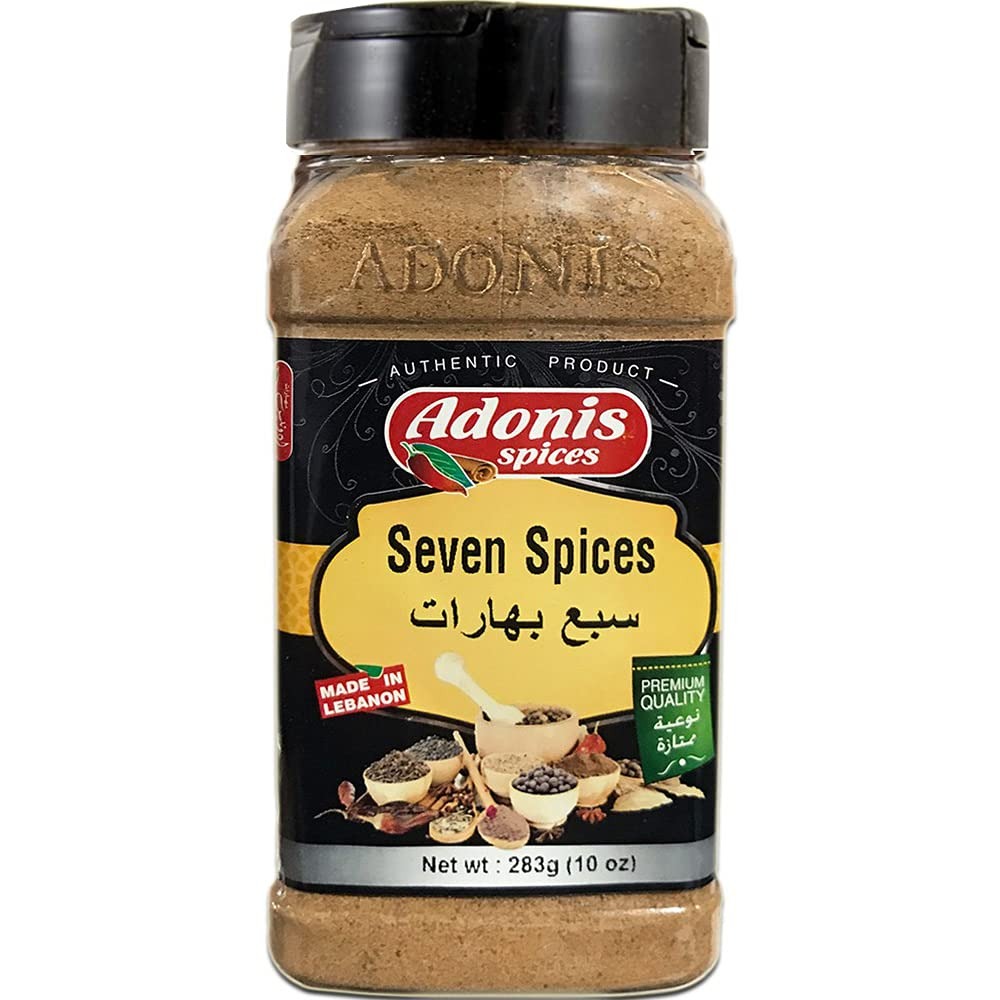
Item Name: Adonis - Seven Spice, 9 oz
Bullet Point 1: Ingredients: Allspice, Pepper, Cinnamon, Ginger, Nutmeg, Cloves, Galangal
Bullet Point 2: Lebanese Seven Spice Blend in a Shaker can
Bullet Point 3: All Natural, No Preservatives
Bullet Point 4: Net Wt: 9oz (255g)
Product Description: Lebanese 7 Spice is an aromatic spice blend used as a dry rub on chicken, fish and on meats such as minced lamb and more.
Value: 8.925
Unit: Ounce

Price: 11.99